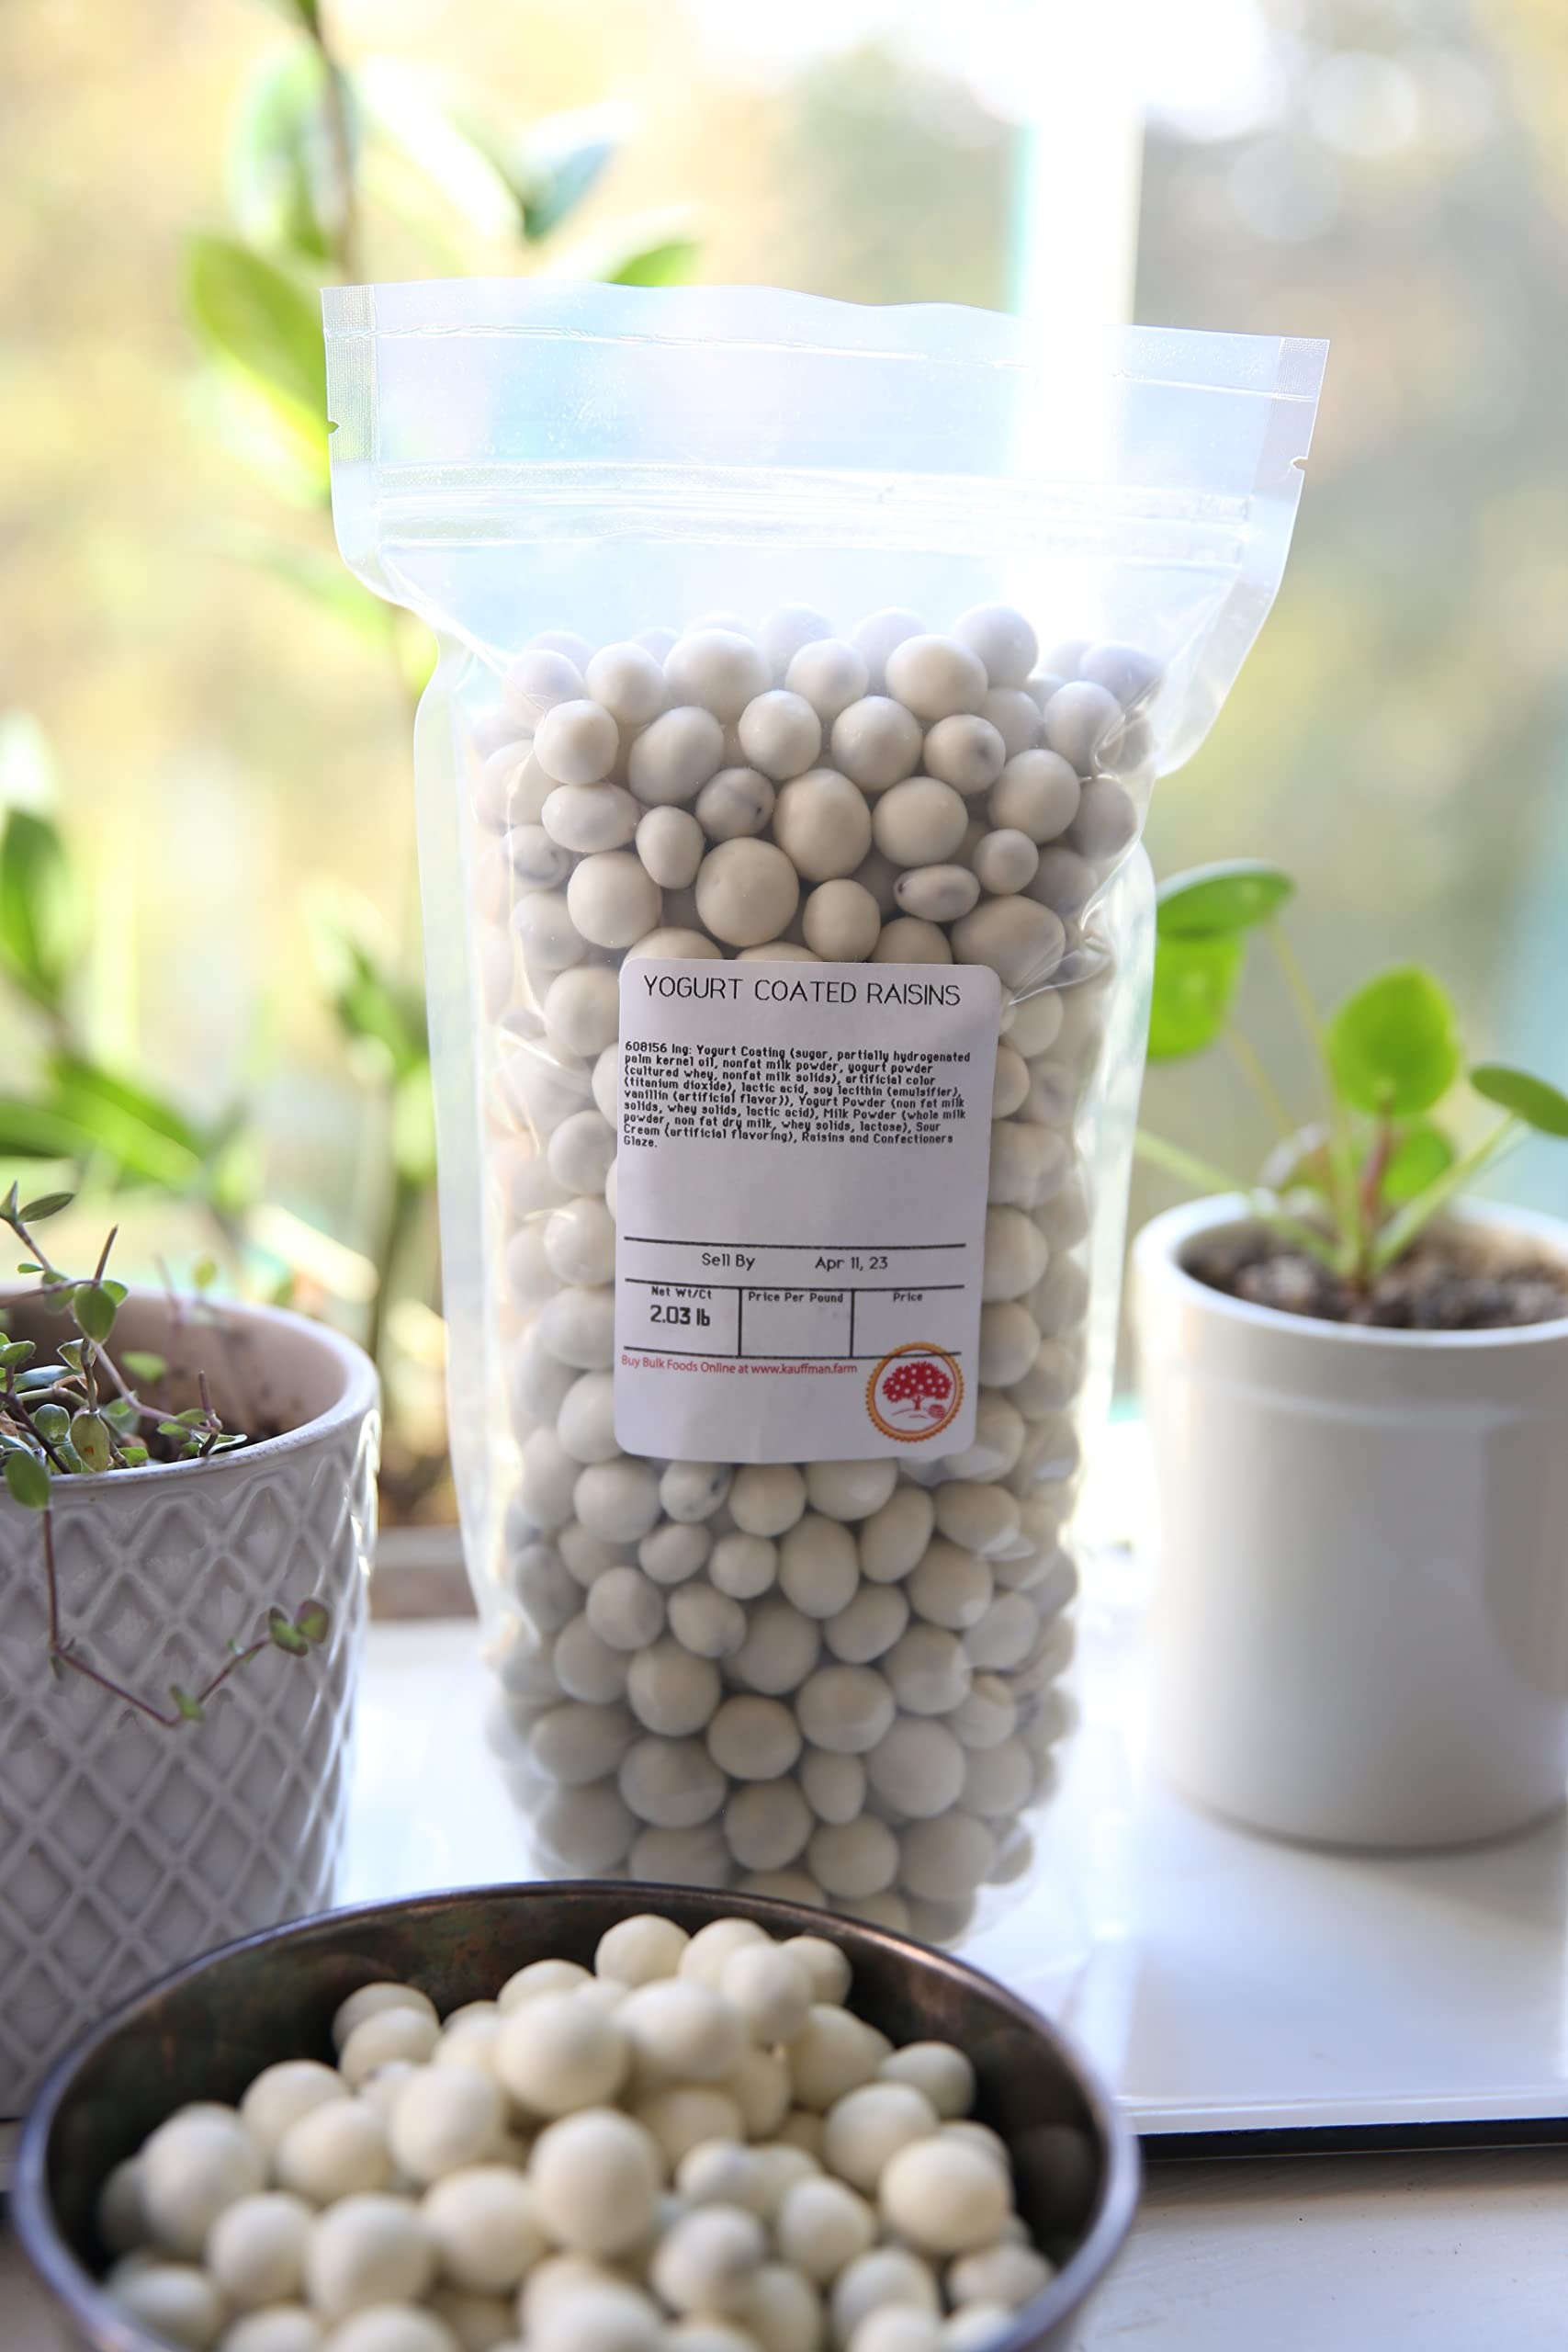
Item Name: Kauffman Orchards Yogurt Coated Raisins Candy, Bulk 2 Lb. Bag (Pack of 3)
Bullet Point 1: Yogurt Covered Raisins - Delicious, Chewy, and Sweet.
Bullet Point 2: Features Chewy Raisins Smothered with Sweet Yogurt Coating.
Bullet Point 3: Satisfy Your Sweet Tooth Craving with these Scrumptious Yogurt Coated Raisins.
Bullet Point 4: Perfect for the Candy Dish at your Office, Home, or Party.
Product Description: Yogurt coated raisins are soft, chewy raisins covered in a sweet and creamy yogurt coating, a treat so delightful you'll forget there's fruit inside! We buy large quantities of Yogurt Covered Raisins and repackage them into more practical sizes for your needs and at a price that is also practical for your wallet.
Value: 96.0
Unit: Ounce

Price: 49.99